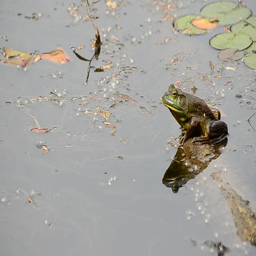
person sitting on a log waiting for prey